The Sight & Sound Greatest Films of All Time 2012

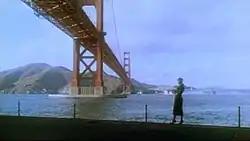
"Vertigo" (1958)

In the 2012 critics' poll, "Vertigo" ranked first, replacing "Citizen Kane", which held the top spot in the previous five decennial critics' polls.